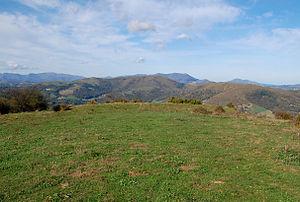
Gaztelu Zahar de Larceveau
Larceveau-Arros-Cibits est une commune française, située dans le département des Pyrénées-Atlantiques en région Nouvelle-Aquitaine.
Cet article recense une partie des monuments historiques des Pyrénées-Atlantiques, en France.
Cet article recense une partie des monuments historiques des Pyrénées-Atlantiques, en France.